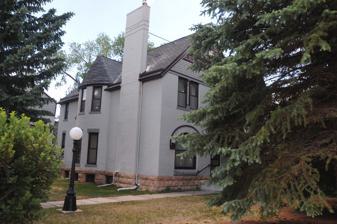
Building: Lehman-Tunnell Mansion
Country: United States of America
Year built: 1891
United States historic place Lehman-Tunnell Mansion U.S. National Register of Historic Places Location 618 Grand Ave., Laramie, Wyoming Coordinates 41°18′38″N 105°35′18″W / 41.31056°N 105.58833°W / 41.31056; -105.58833 Area 0.3 acres (0.12 ha) Built 1891 ( 1891 ) Built by Frank Cook, Frank Spiegelberg Architectural style Queen Anne NRHP reference No. 82001829 Added to NRHP November 8, 1982 The Lehman-Tunnell Mansion , also known as the Tunnell House , is a Queen Anne style residence located in Laramie, Wyoming . Constructed in 1891, this house reflects the popularity of Queen Anne architecture during the late 19th century and is characterized by its asymmetrical design, conical roof, bowed windows, and corbeled chimney. The house was built by Frank Cook who was a local builder and architect in the Laramie area. The house was originally built for merchant Edward Lehman and his wife Pauline who eventually sold the house in 1919 to Edward's business partner Frank J. Terry. After the house was sold, Frank eventually defaulted on his loan. During a period of bank ownership, the house served for a time as the Kappa Delta sorority house for the University of Wyoming . In 1940 the house was sold to Dr. H.E. Tunnell, a chiropractor , and his wife Ida. Dr. Tunnell died in 1966 and his widow sold the house in 1970. The rectangular brick house is 2-1/2 stories high with a prominent chimney. The stair landing features a stained glass window with Interior wood work built by Frank Spiegelberg. The house also features a foundation made of rock-faced stone laid in courses, curved arches emphasizing the front windows, a projecting front porch, and a side bay that follows a similar curving line. The Lehman-Tunnell Mansion was placed on the National Register of Historic Places on November 8, 1982, for its architectural significance and its representation of Queen Anne architecture in Laramie, Wyoming. References